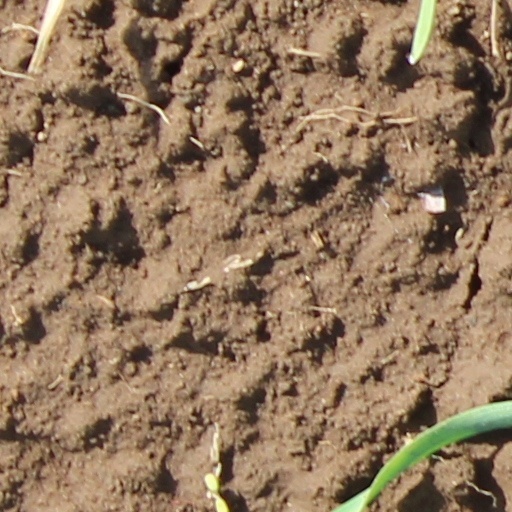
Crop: wheat